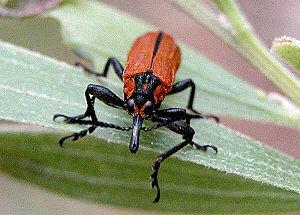
Belidae est une famille d'insectes de l'ordre des coléoptères.